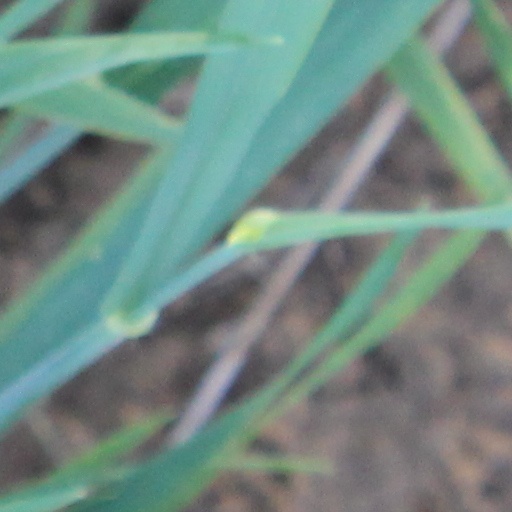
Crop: wheat